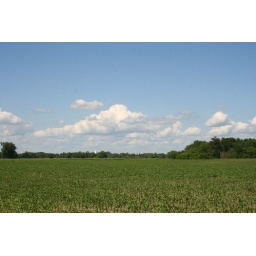
Cumulus clouds over Stirling. The water tower is centered